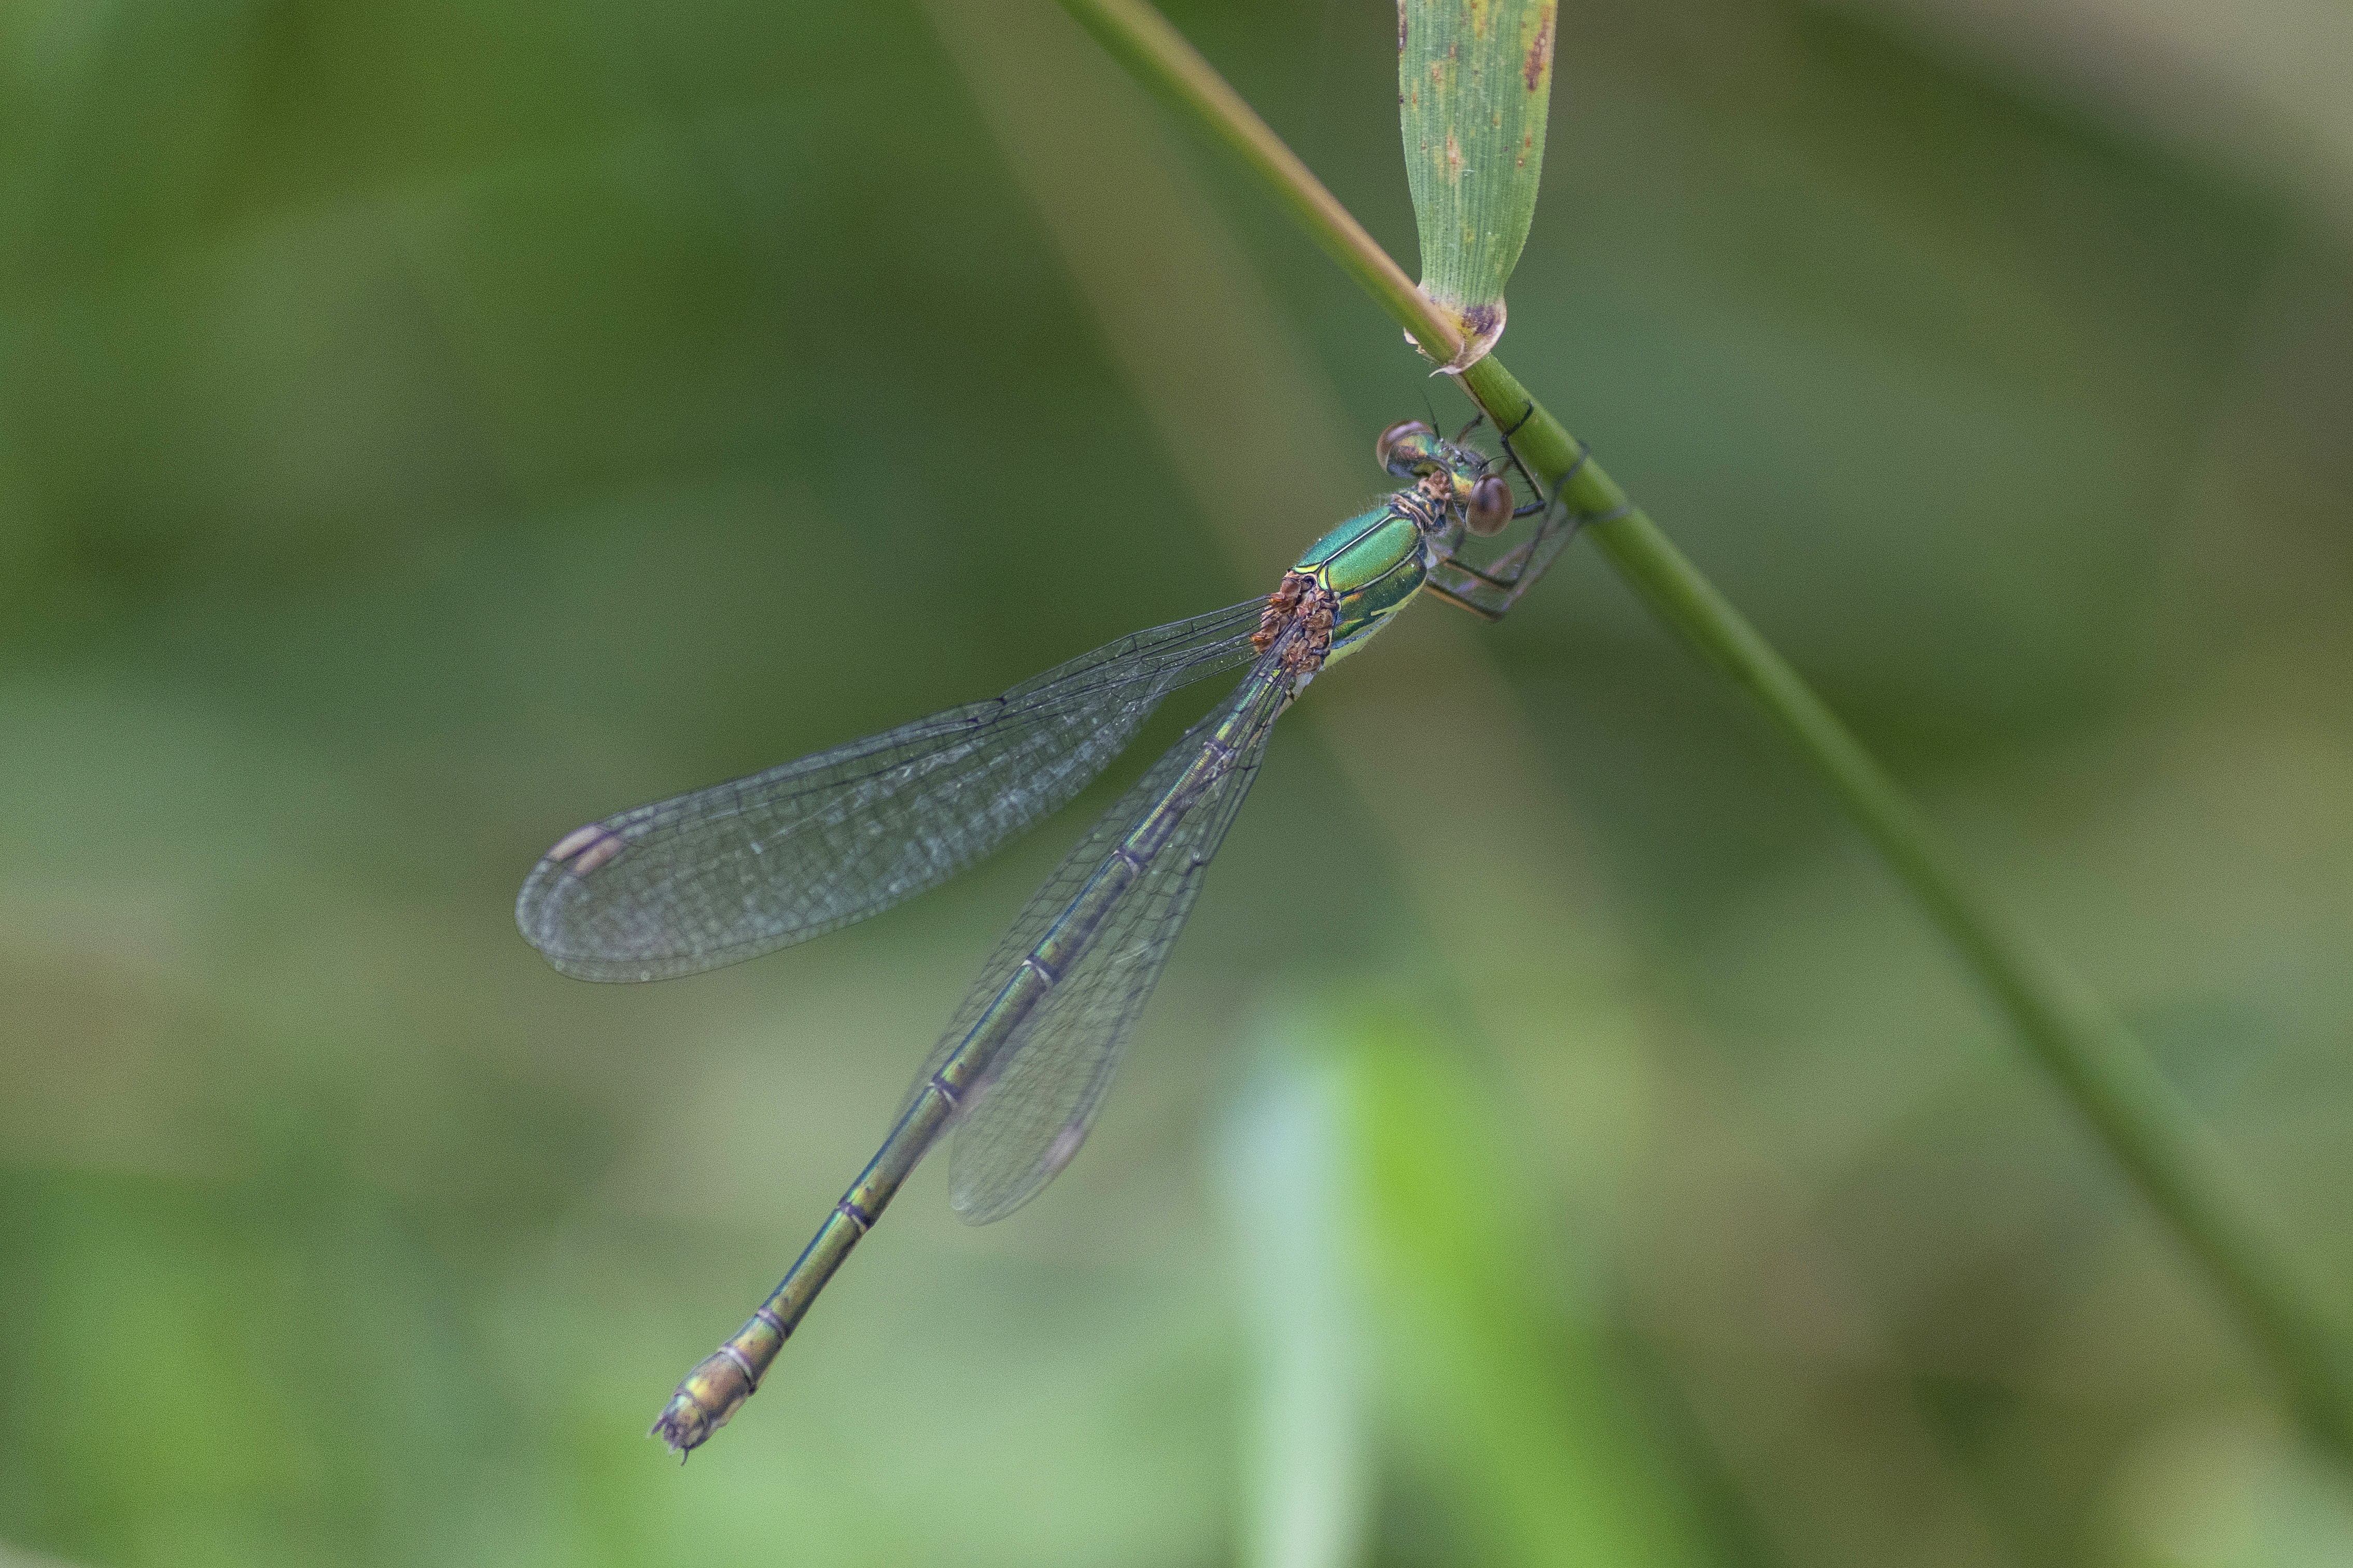
nature, grass, outdoor, wing, plant, animal, green, insect, macro, nikon, fauna, invertebrate, close up, nederland, netherlands, dragonfly, outdoorphotography, depthoffield, damselfly, paulvandevelde, pdvandevelde, padagudaloma, natuurfotografie, naturephotographer, nederlandinfotos, macro photography, arthropod, plant stem, dragonflies and damseflies, lycaenid, net winged insects